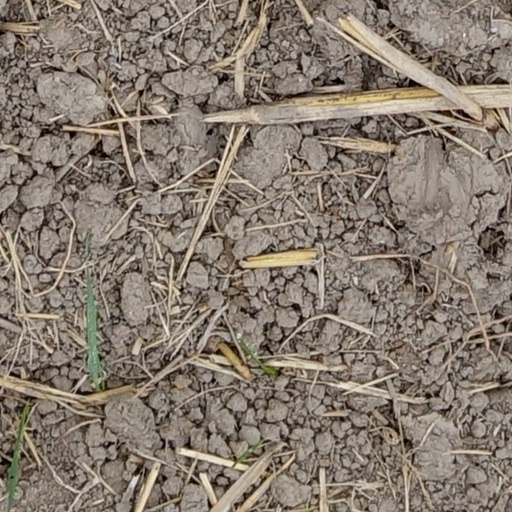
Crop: wheat